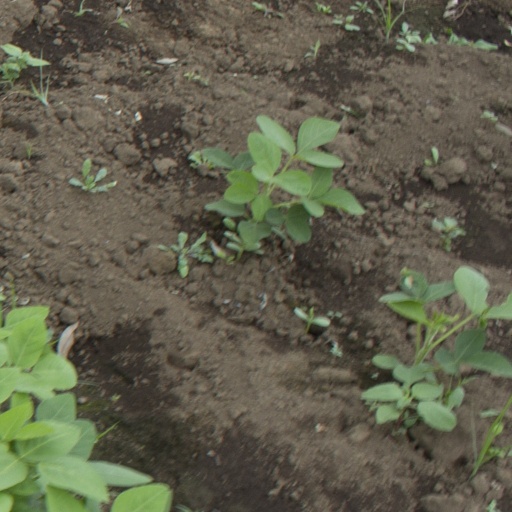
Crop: soybean